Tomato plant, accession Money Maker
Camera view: vertical (180 deg); turntable rotation: 270 degrees
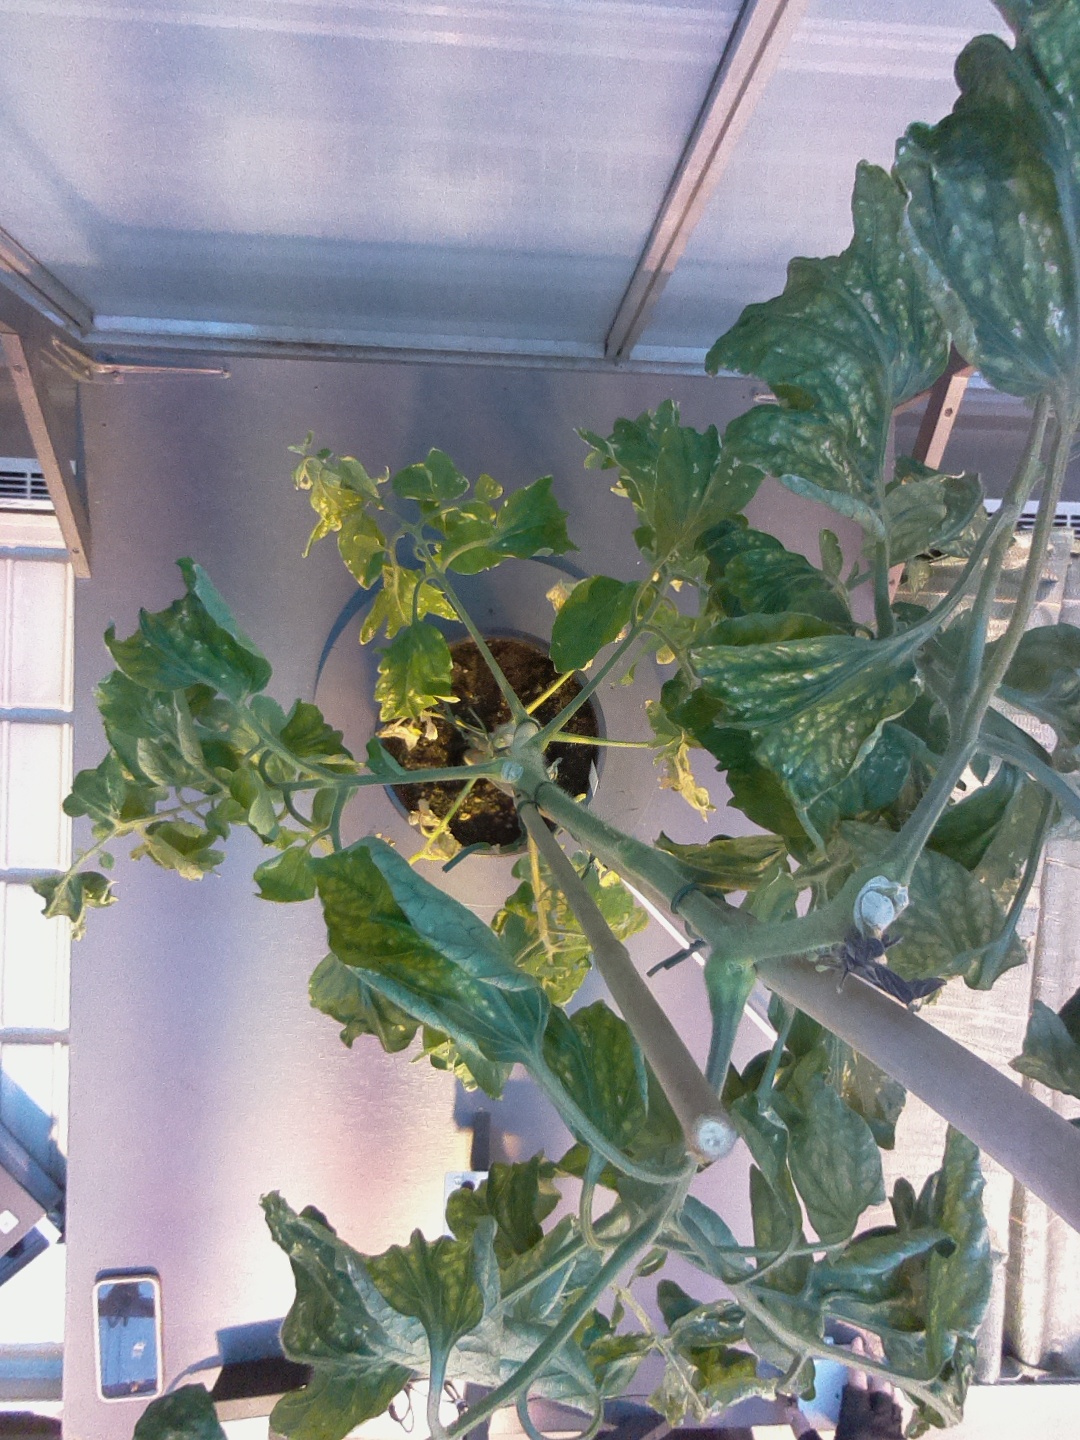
BBCH growth stage 29: 90%-100% Side shoots formed